History of Yerevan

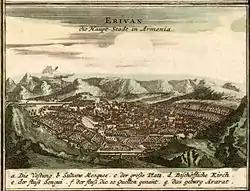
Painting of the engraver and cartographer I.B. Homann - "Erivan, the main city of Armenia"

Stepanos Orbelyan sheds light upon an inscription dating from the second half of the 9th century and containing a reference to Yerevan. It is believed that Prince Grigor of Syunik established it in Mekenyats Monostery on the southern coast of Sevan. Orbelyan believed that the vineyards of Yerevan were a gift by Mekenyats Monastery and Sevanavank. The earliest inscription referring to Yerevan was carved in Sevanavank in 874 A. D. Yerevan, as a town, is also referred to in lapidary inscriptions dating from 901, 981, 1201 and 1204. The name "Yerevan" was preserved in a 1264 inscription on the wall of the St. Katoghike Church in the city's center.